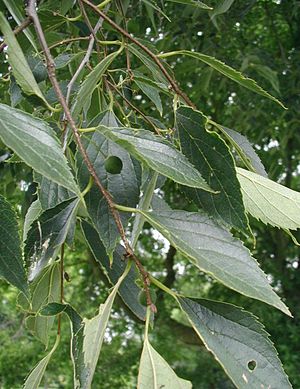
Kaukasisk nældetræ
Kaukasisk nældetræ (Celtis caucasica), Kew Gardens, London.